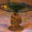
Label: table